SCRN3

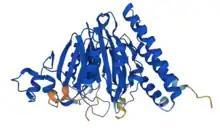
Alphafold predicted tertiary structure for human SCRN3 protein

Within the predicted tertiary structure of SCRN3, the most highly conserved amino acids were found predominantly within the internal portion of the protein. This suggests that the most conserved amino acids, being on the inside, are important to providing the structure of the protein, as well as providing internal functionality.